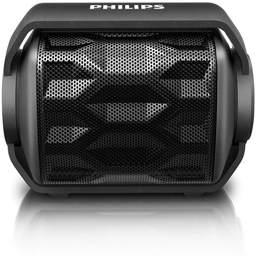
a speaker that is as adventurous as you